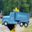
Label: truck